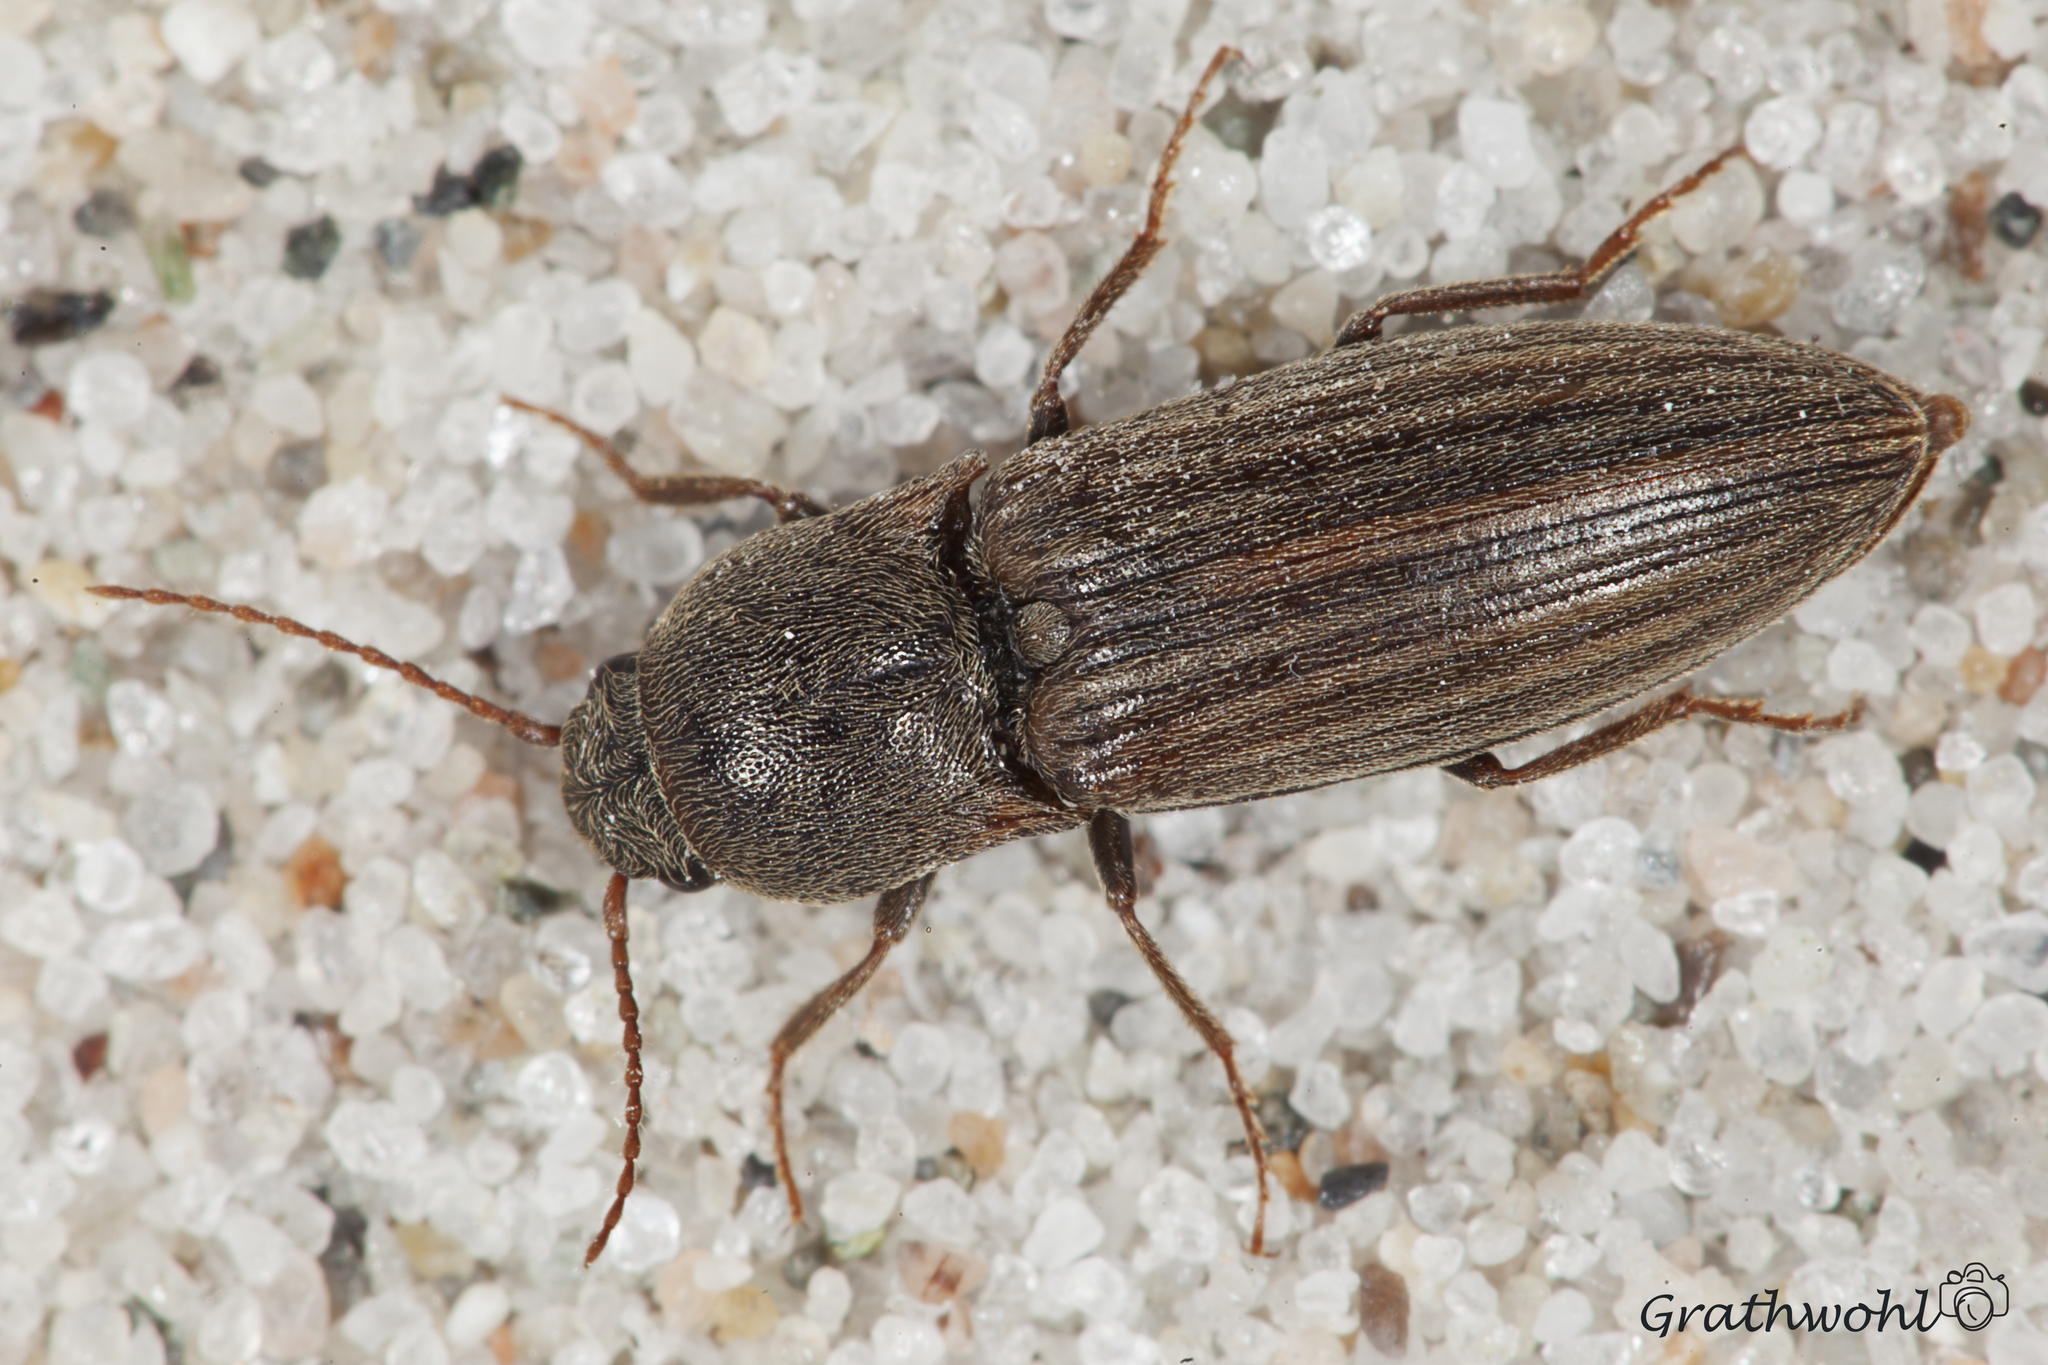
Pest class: clickbeetles_wireworms